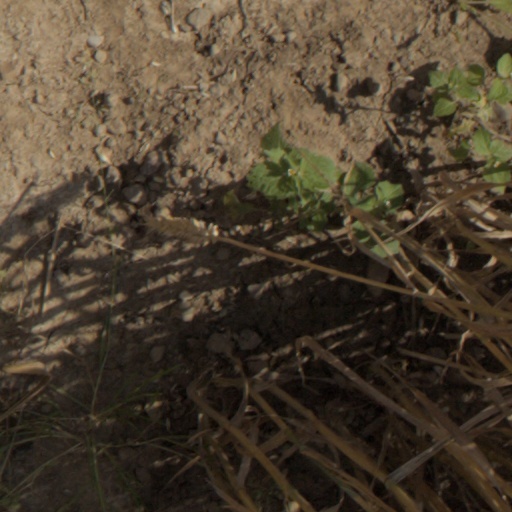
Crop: wheat